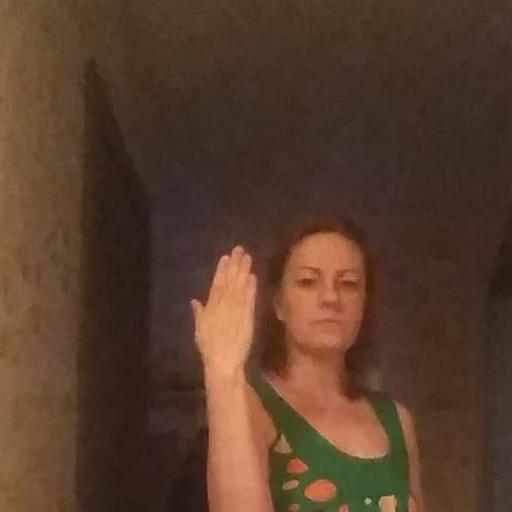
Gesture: stop_inverted